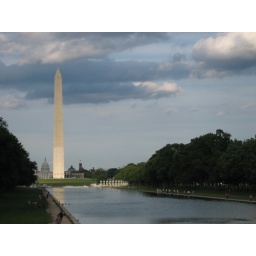
monument under clouds